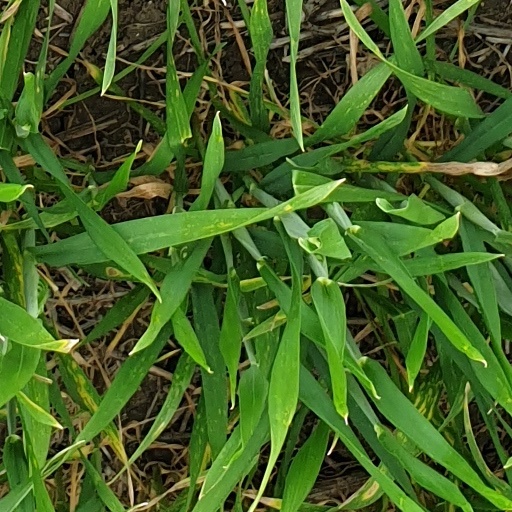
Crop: wheat